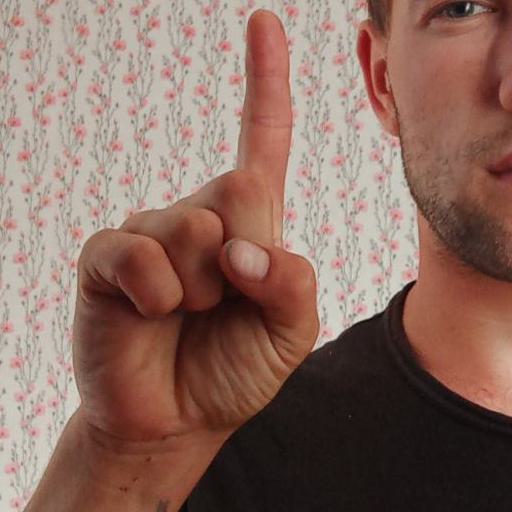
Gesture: one